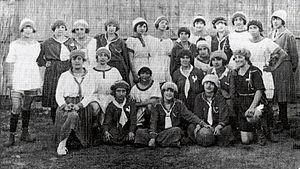
Image de deux clubs féminins de football à Alger en 1921, il s'agit de l'AS Alger et du GC Oran, à l'occasion d'un match gala de ""l'Exposition d'Alger"""
L'histoire du football en Afrique française du Nord est étroitement liée à celui du football français. Lorsque le football fit son apparition en France durant l'année 1872, celui-ci apparut à son tour naturellement vers l'année 1894 en Afrique du Nord, région du monde soumise à l'autorité française. Le football s'y développa donc progressivement durant plus d'un demi-siècle avec la création d'un grand nombre de clubs mais aussi d'organismes qui régirent sa pratique lors de compétitions départementales et inter-régionales. Puis il vit sa fin au cours l'année 1962 date de l'indépendance de l'Algérie, dernier territoire nord-africain qui se défit de l'autorité française et qui vit donc la fin du football d'époque coloniale en Afrique française du Nord